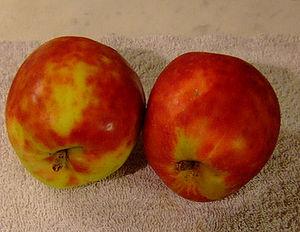
Gravenstein est le nom d'un cultivar de pommier domestique.